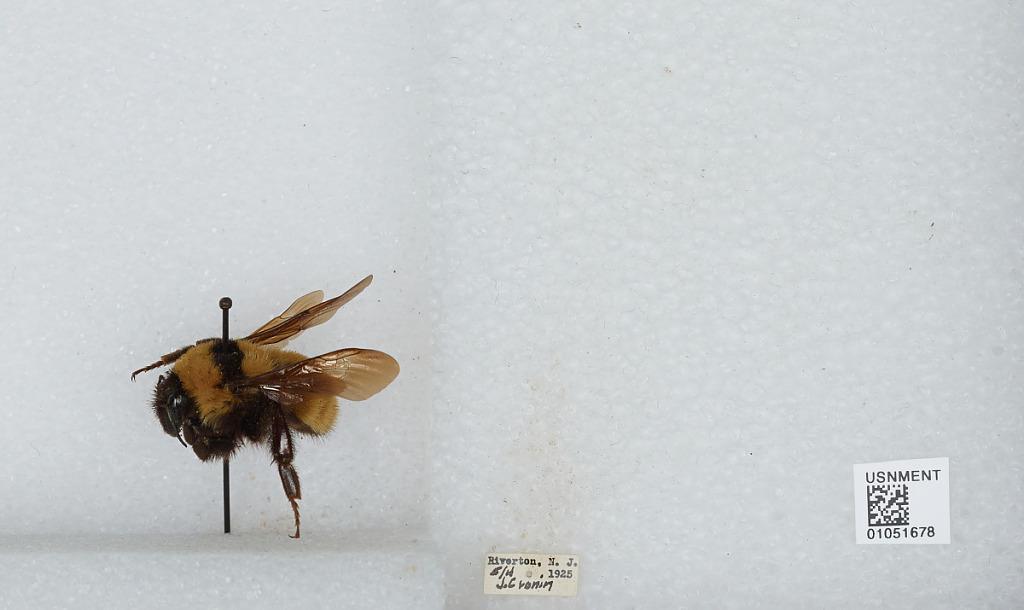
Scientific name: Bombus sp.
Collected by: J. Cronin
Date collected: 1925-5-4
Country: United States
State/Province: New Jersey
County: Burlington
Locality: Riverton
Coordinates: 40.0119, -75.0147